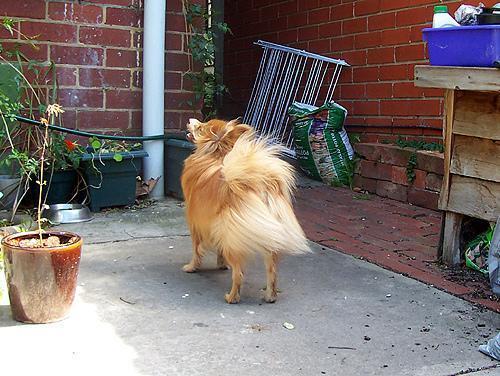
Pomeranian